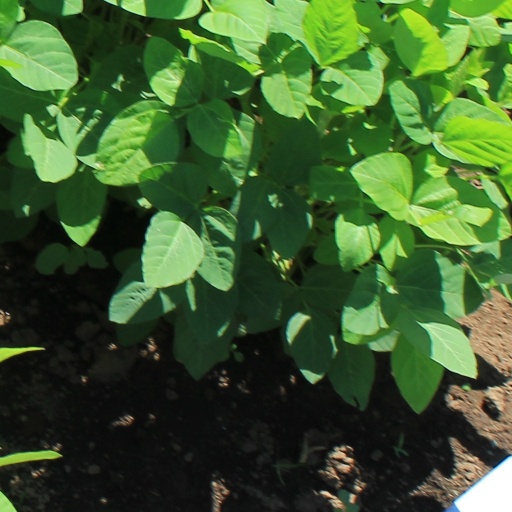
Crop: soybean